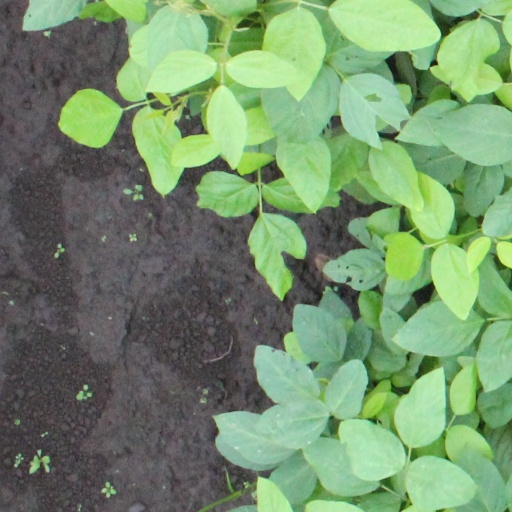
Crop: soybean